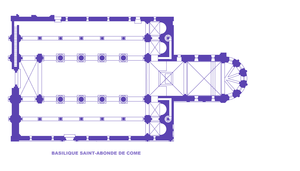
Basilique de Côme, Plan
L'architecture romane est le premier grand style créé au Moyen Âge en Europe après le déclin de la civilisation gréco-romaine. Son développement est pleinement établi vers 1060 mais les premiers signes de mutation sont différents suivant les régions et il n'y a pas de consensus sur une date des débuts qui vont du VIᵉ au XIᵉ siècle. L'architecture gothique est le style qui lui succède progressivement à partir du XIIe siècle.Le dynamisme monastique, de profondes aspirations religieuses et morales, la spiritualité des routes de pèlerinages dans une Europe rendue à la paix président à la naissance de l'art roman et contribuent à en faire un style vraiment neuf et doué d'une profonde originalité. La volonté de libérer l'Église de la tutelle de pouvoirs séculiers, les croisades, la reconquête chrétienne en Espagne avec l'effondrement du califat de Cordoue, la disparition du mécénat royal ou princier font de l'art roman l'art de toute la chrétienté médiévale.